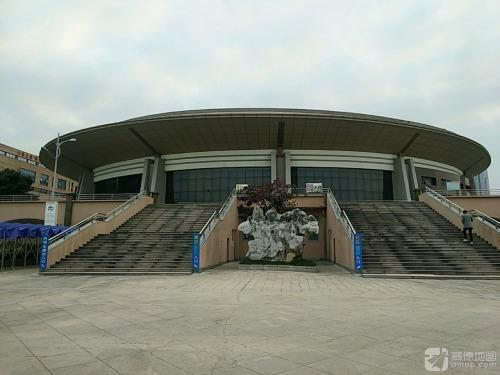
地标名称：吴江体育馆
所在城市：苏州市·吴江区